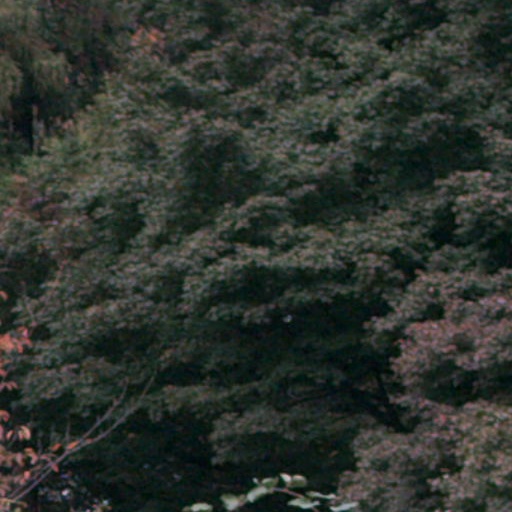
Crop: cassava